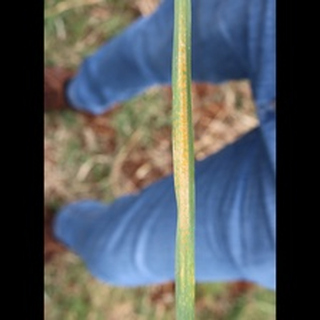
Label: wheat_black_rust